Suzette Skovgaard-Holten

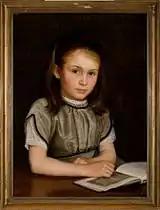
The artist in 1870, painted by her father P. C. Skovgaard

Born in Copenhagen on 29 January 1863, Suzette Catherine was the third child of P.C. Skovgaard and his wife Georgia Maria Luise Schouw (Schouw-Skovgaard). Like her brothers Joakim and Niels, she became a painter. After her mother died when she was only five years old, Suzette was brought up by her father in the affluent Østerbro district of Copenhagen. He took great care of her, introducing her to the works of the Danish Golden Age painters, thanks to his friendships with Lundbye, Marstrand and Constantin Hansen. He was also the first to encourage her to draw. After he died in 1875, she moved into the home of the painter Thorald Læssøe where she continued to have contacts with the artistic community. In 1894, she married the merchant Hans Nicolai Holten (1871–1937). They had a son Aage Holten (1897-1968).